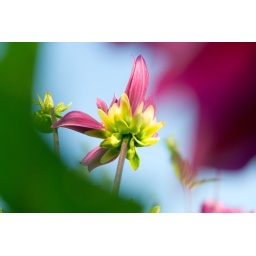
Bud of flower dahlia at summer sky in the garden.